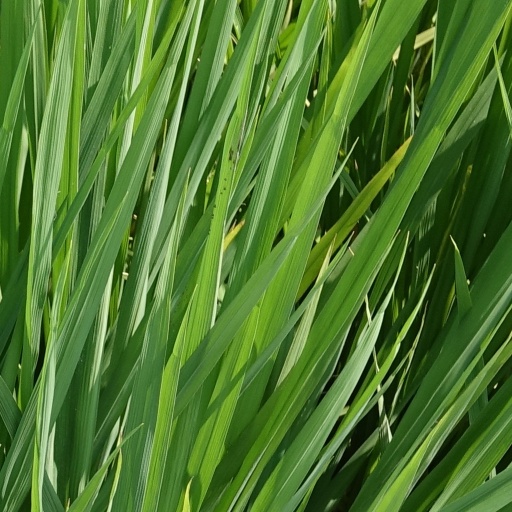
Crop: rice